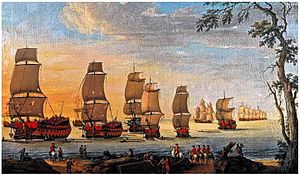
Søslaget ved Femern (1715)
Den strandede svenske flåde
Slaget ved Femern, også kendt som slaget på Kolberger Heide, var et søslag om herredømmet over den vestlige del af Østersøen i 1715. Slaget øst for Femern skete lige før det planlagte svenske søtogt mod Svensk Forpommern, hvis formål var at knuse den danske-norske orlogsflåde. I dette slag mødte Peter Wessel fregatten Hvide Ørn for et endeligt opgør.